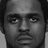
Emotion: neutral